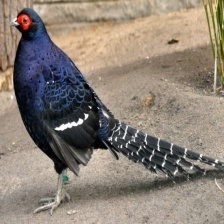
Species: MIKADO  PHEASANT
Scientific name: SYRMATICUS MIKADO